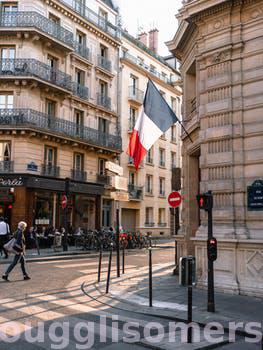
Label: Watermark